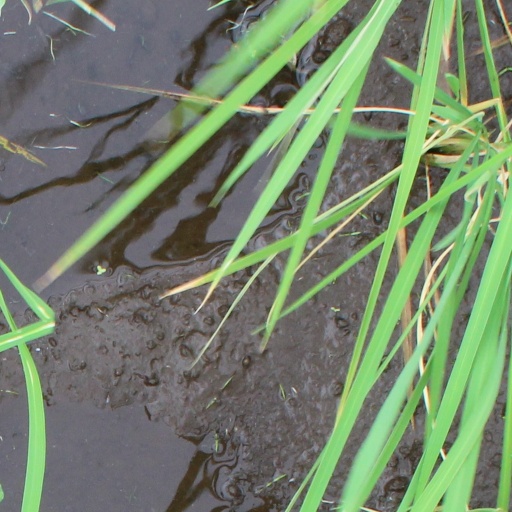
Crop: rice